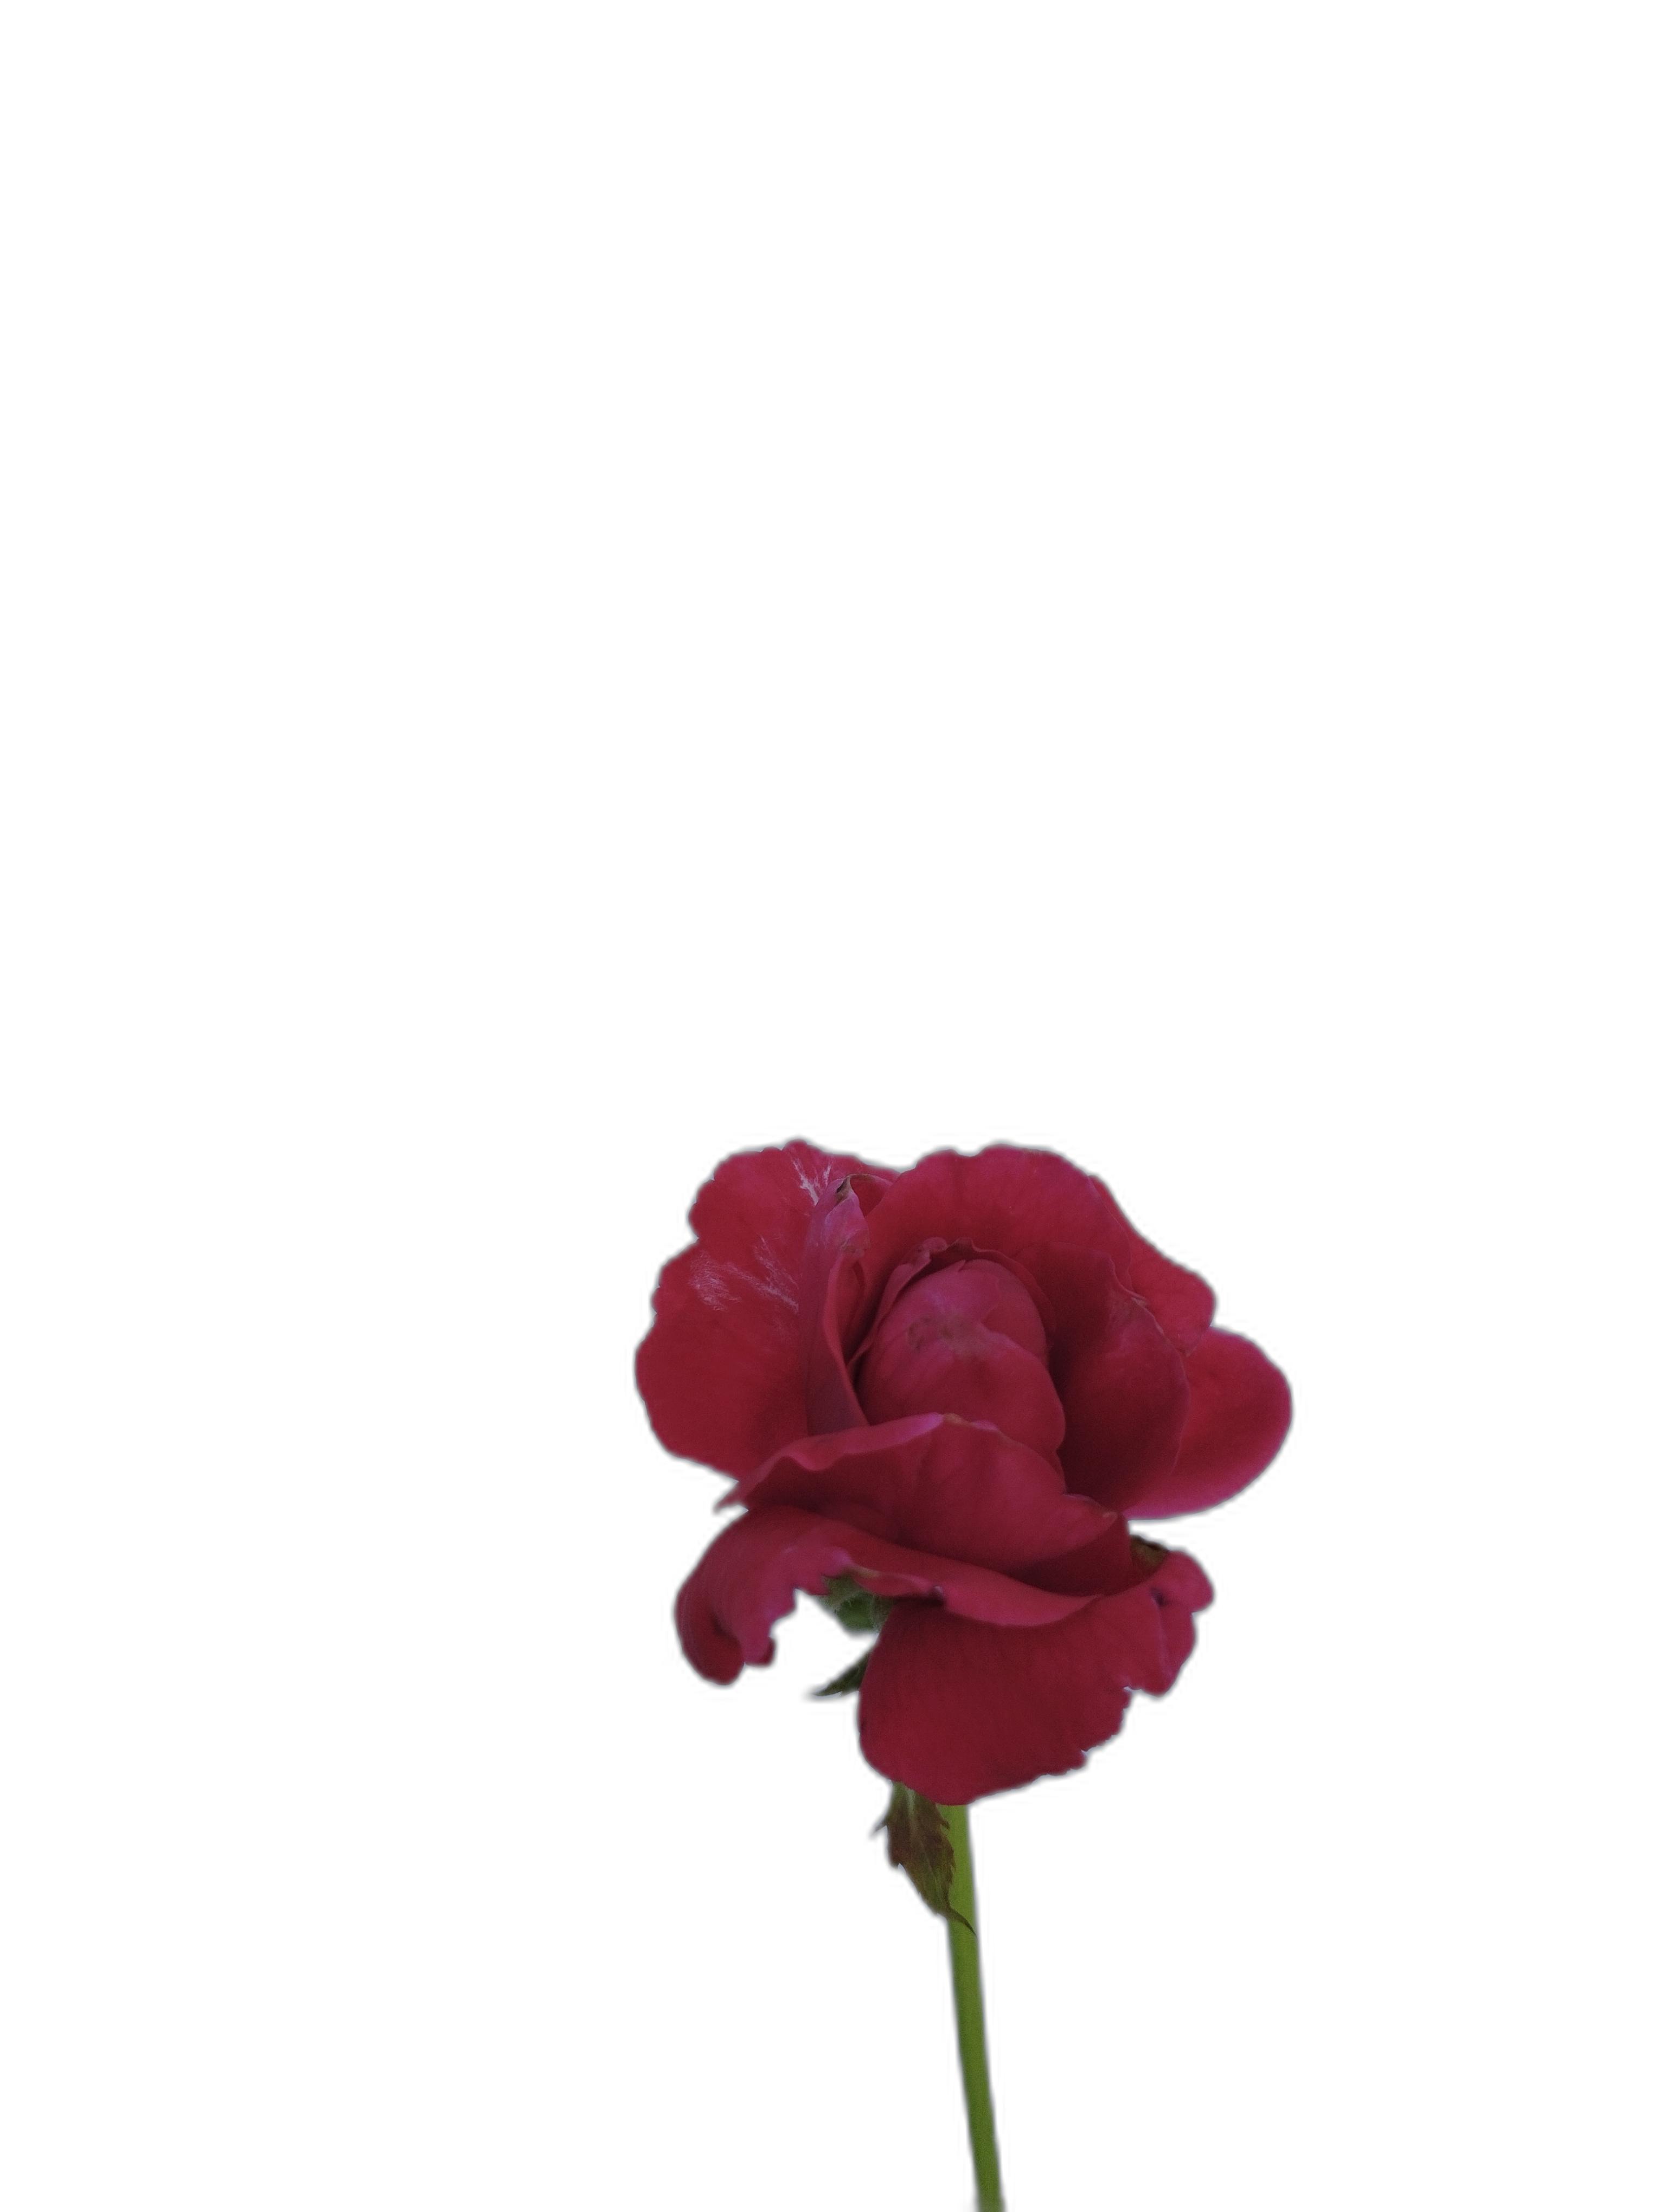
Label: Rose